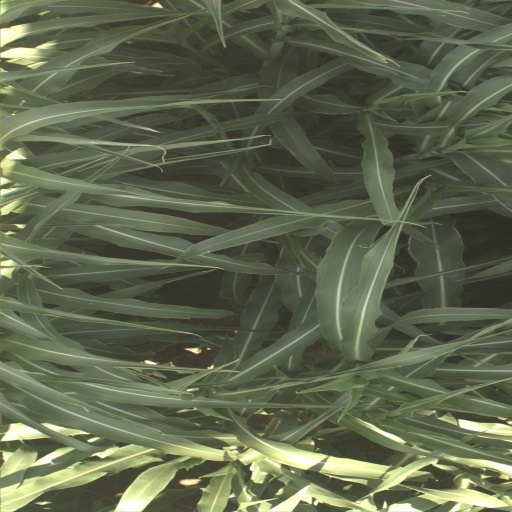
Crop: sorghum